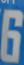
Number: 6